Chusaurus

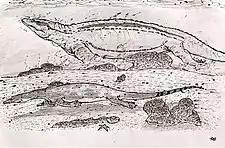

"Chusaurus" is a small-sized sauropterygian, with an estimated total length of about 60 cm. It has a slender body, a short neck, and four paddle-like limbs. The skull is poorly preserved, but it shows some features that distinguish it from other pachypleurosaurids, such as a large external naris, a reduced premaxilla, and a long maxilla. The teeth are conical and slightly curved, indicating a carnivorous diet.